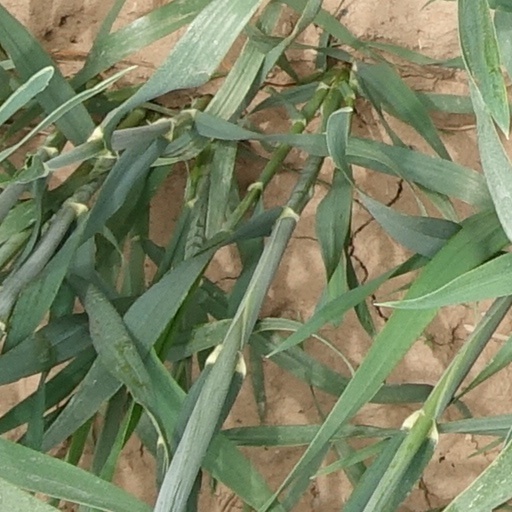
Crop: wheat